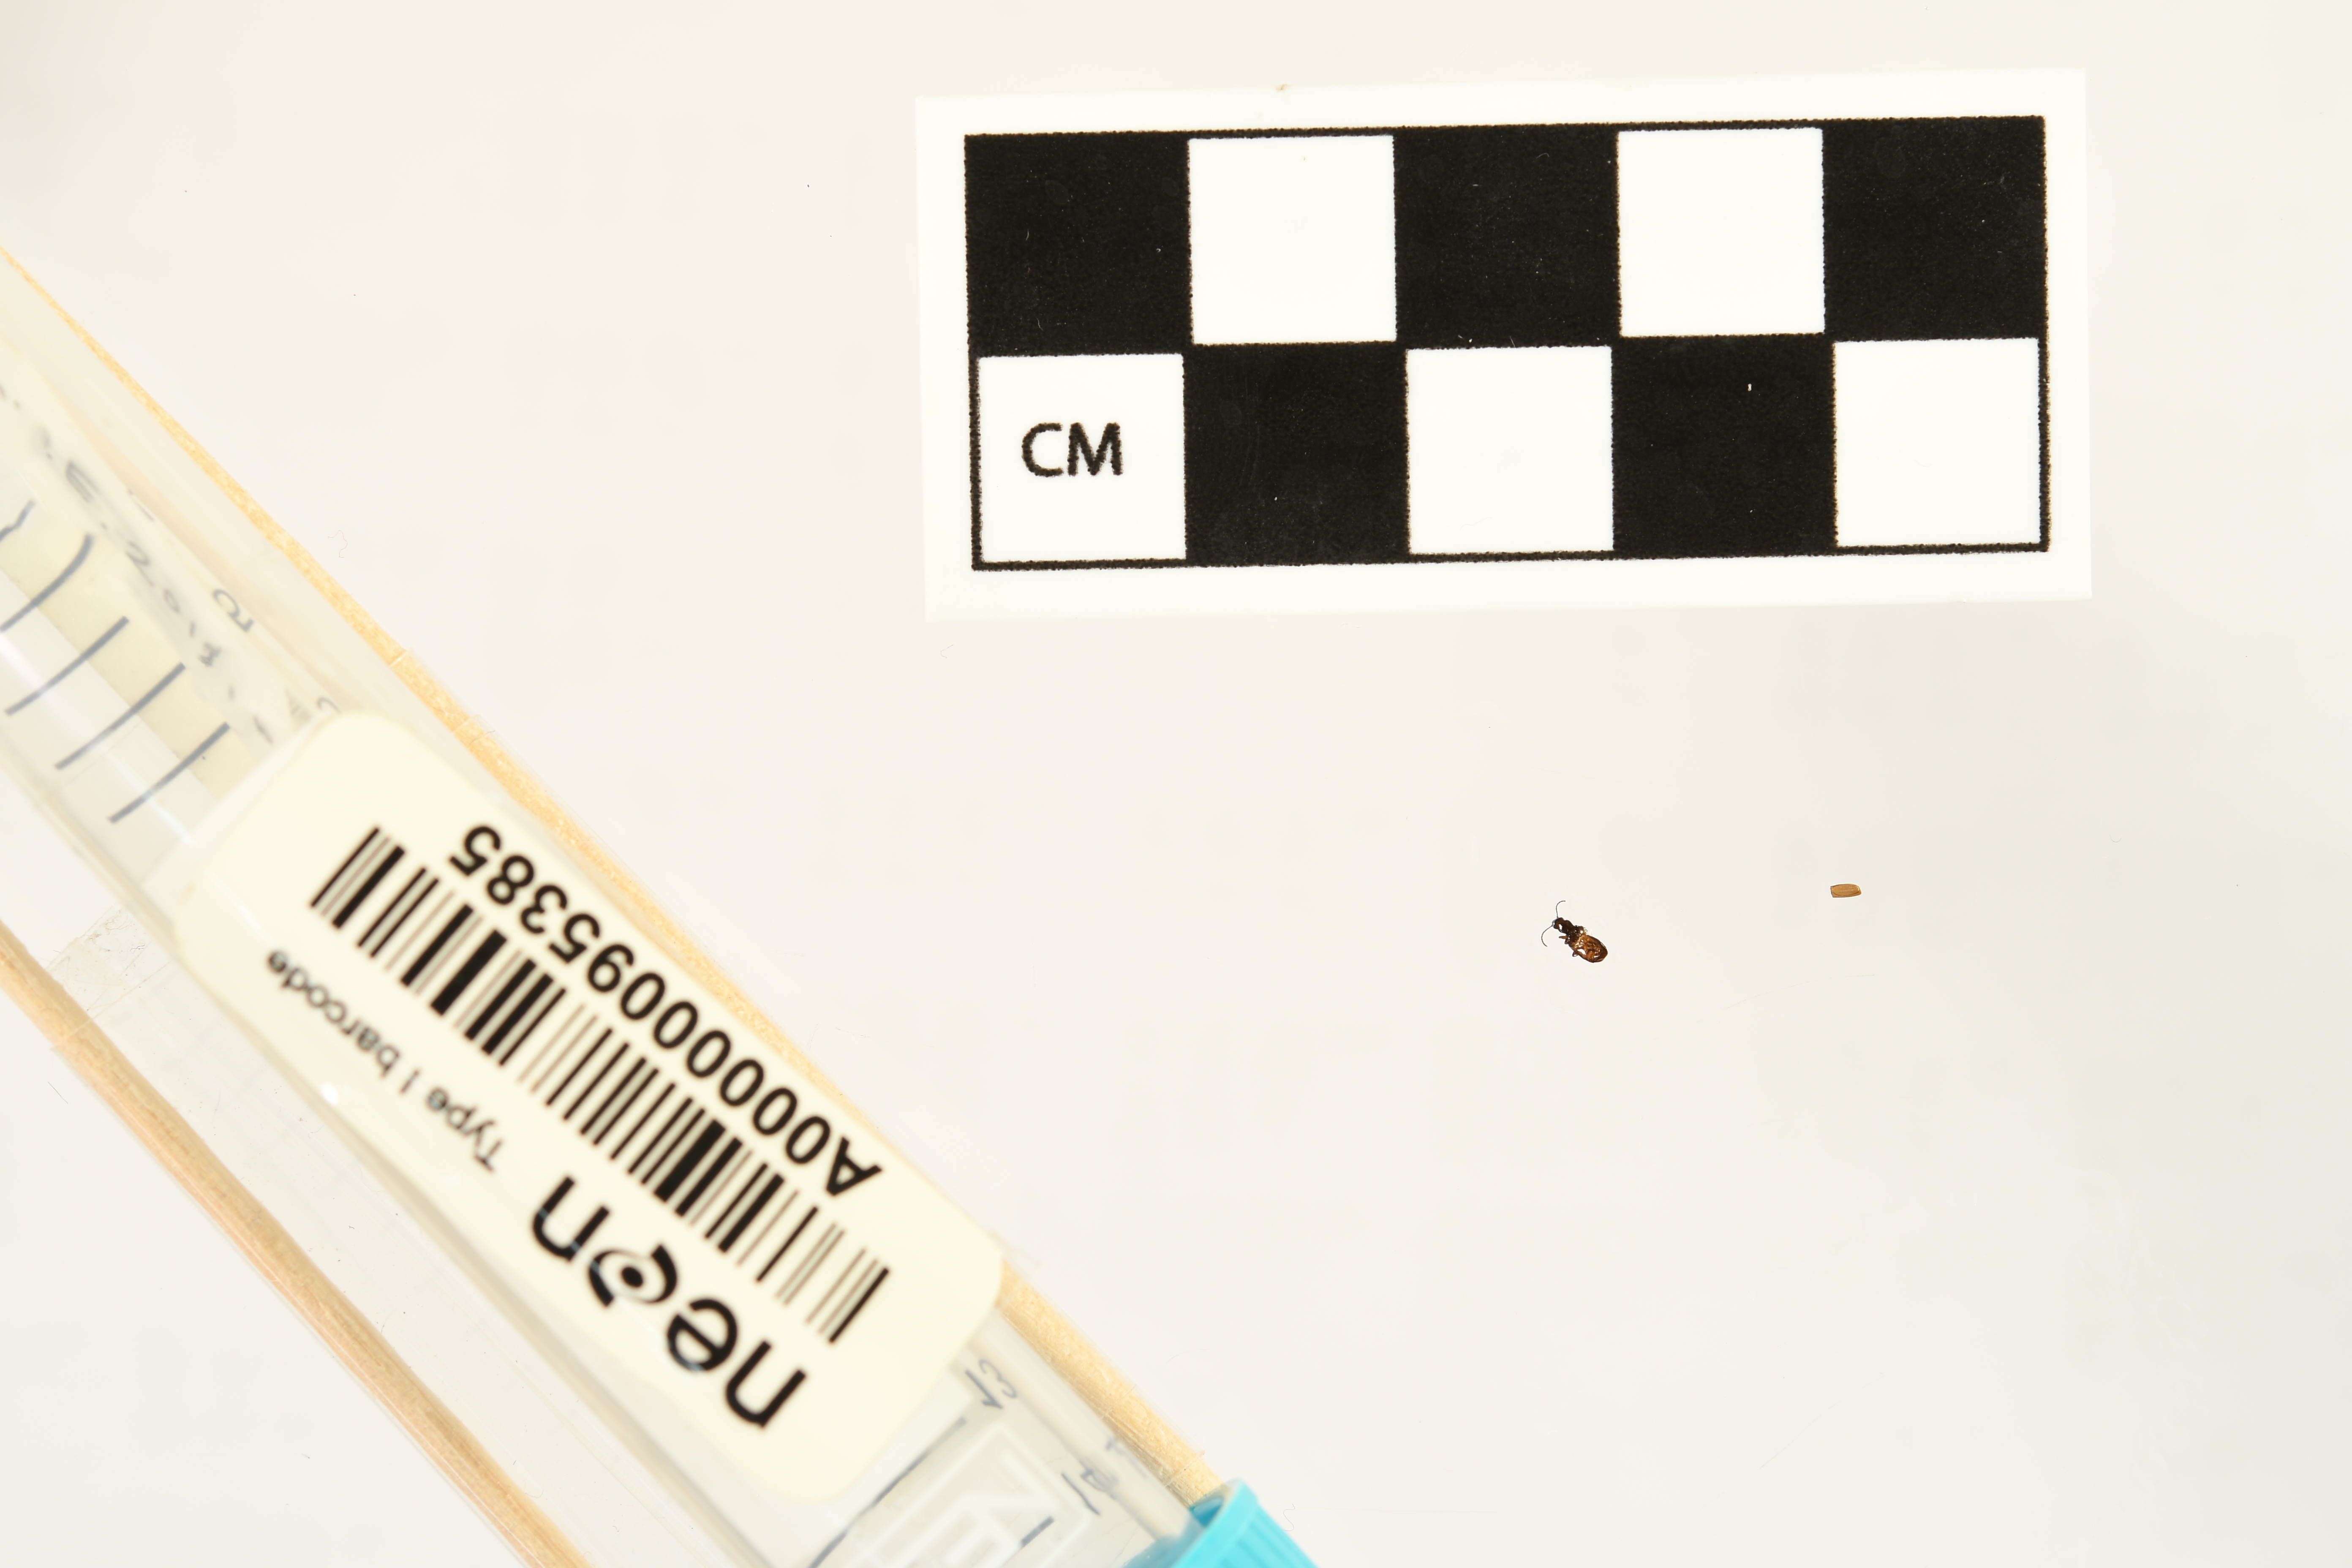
Apristus tuckeri — Santa Rita Experimental Range NEON, plot SRER_006. Beetle 1, ElytraLength: 0.1984 cm (lying flat: No)

Apristus tuckeri — Santa Rita Experimental Range NEON, plot SRER_006. Beetle 1, ElytraWidth: 0.08014 cm (lying flat: No)